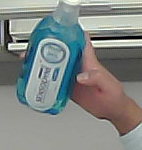
Product: sensodyne_mouthwash